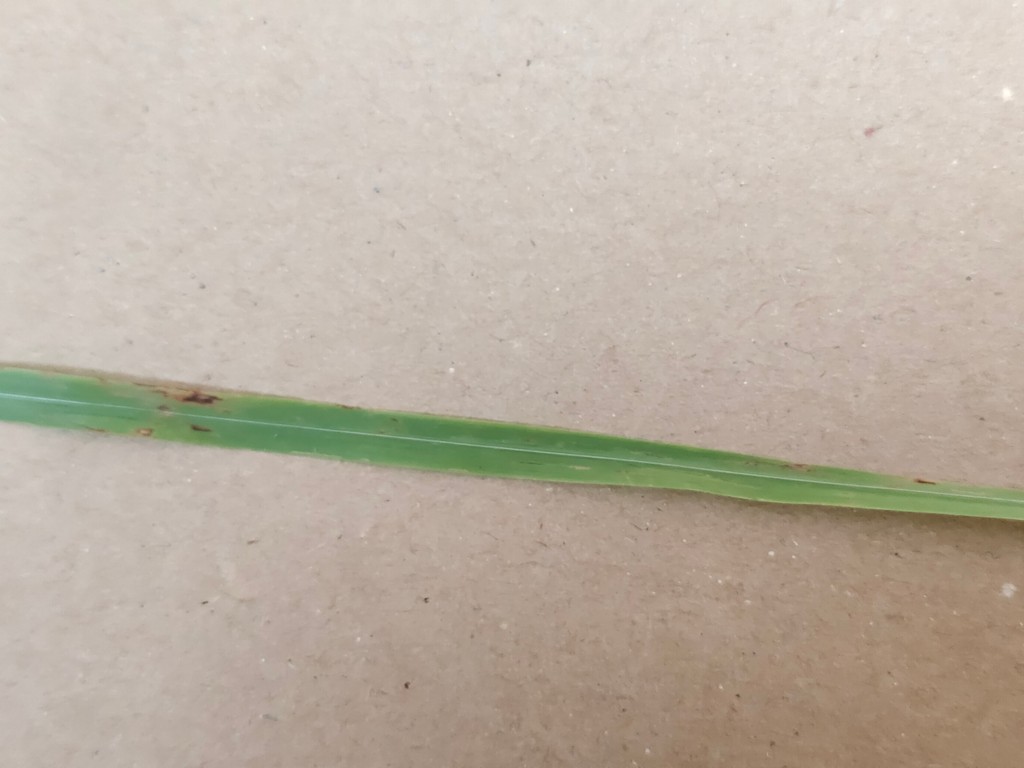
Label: Unhealthy